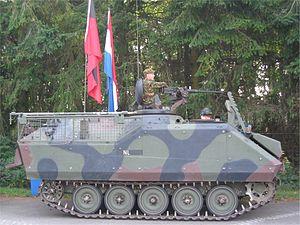
Les forces terrestres libanaises sont la composante terrestre des forces armées libanaises, c'est-à-dire la composante de l'armée libanaise combattant principalement au sol.
L'armée royale jordanienne fait partie des Forces armées jordaniennes. Elle tire ses origines d'unités comme la Légion arabe. Elle a livré des combats à Israël en 1948, 1956, 1967, et 1973. L'armée a également combattu les Syriens et l'OLP au cours de Septembre noir en 1970.